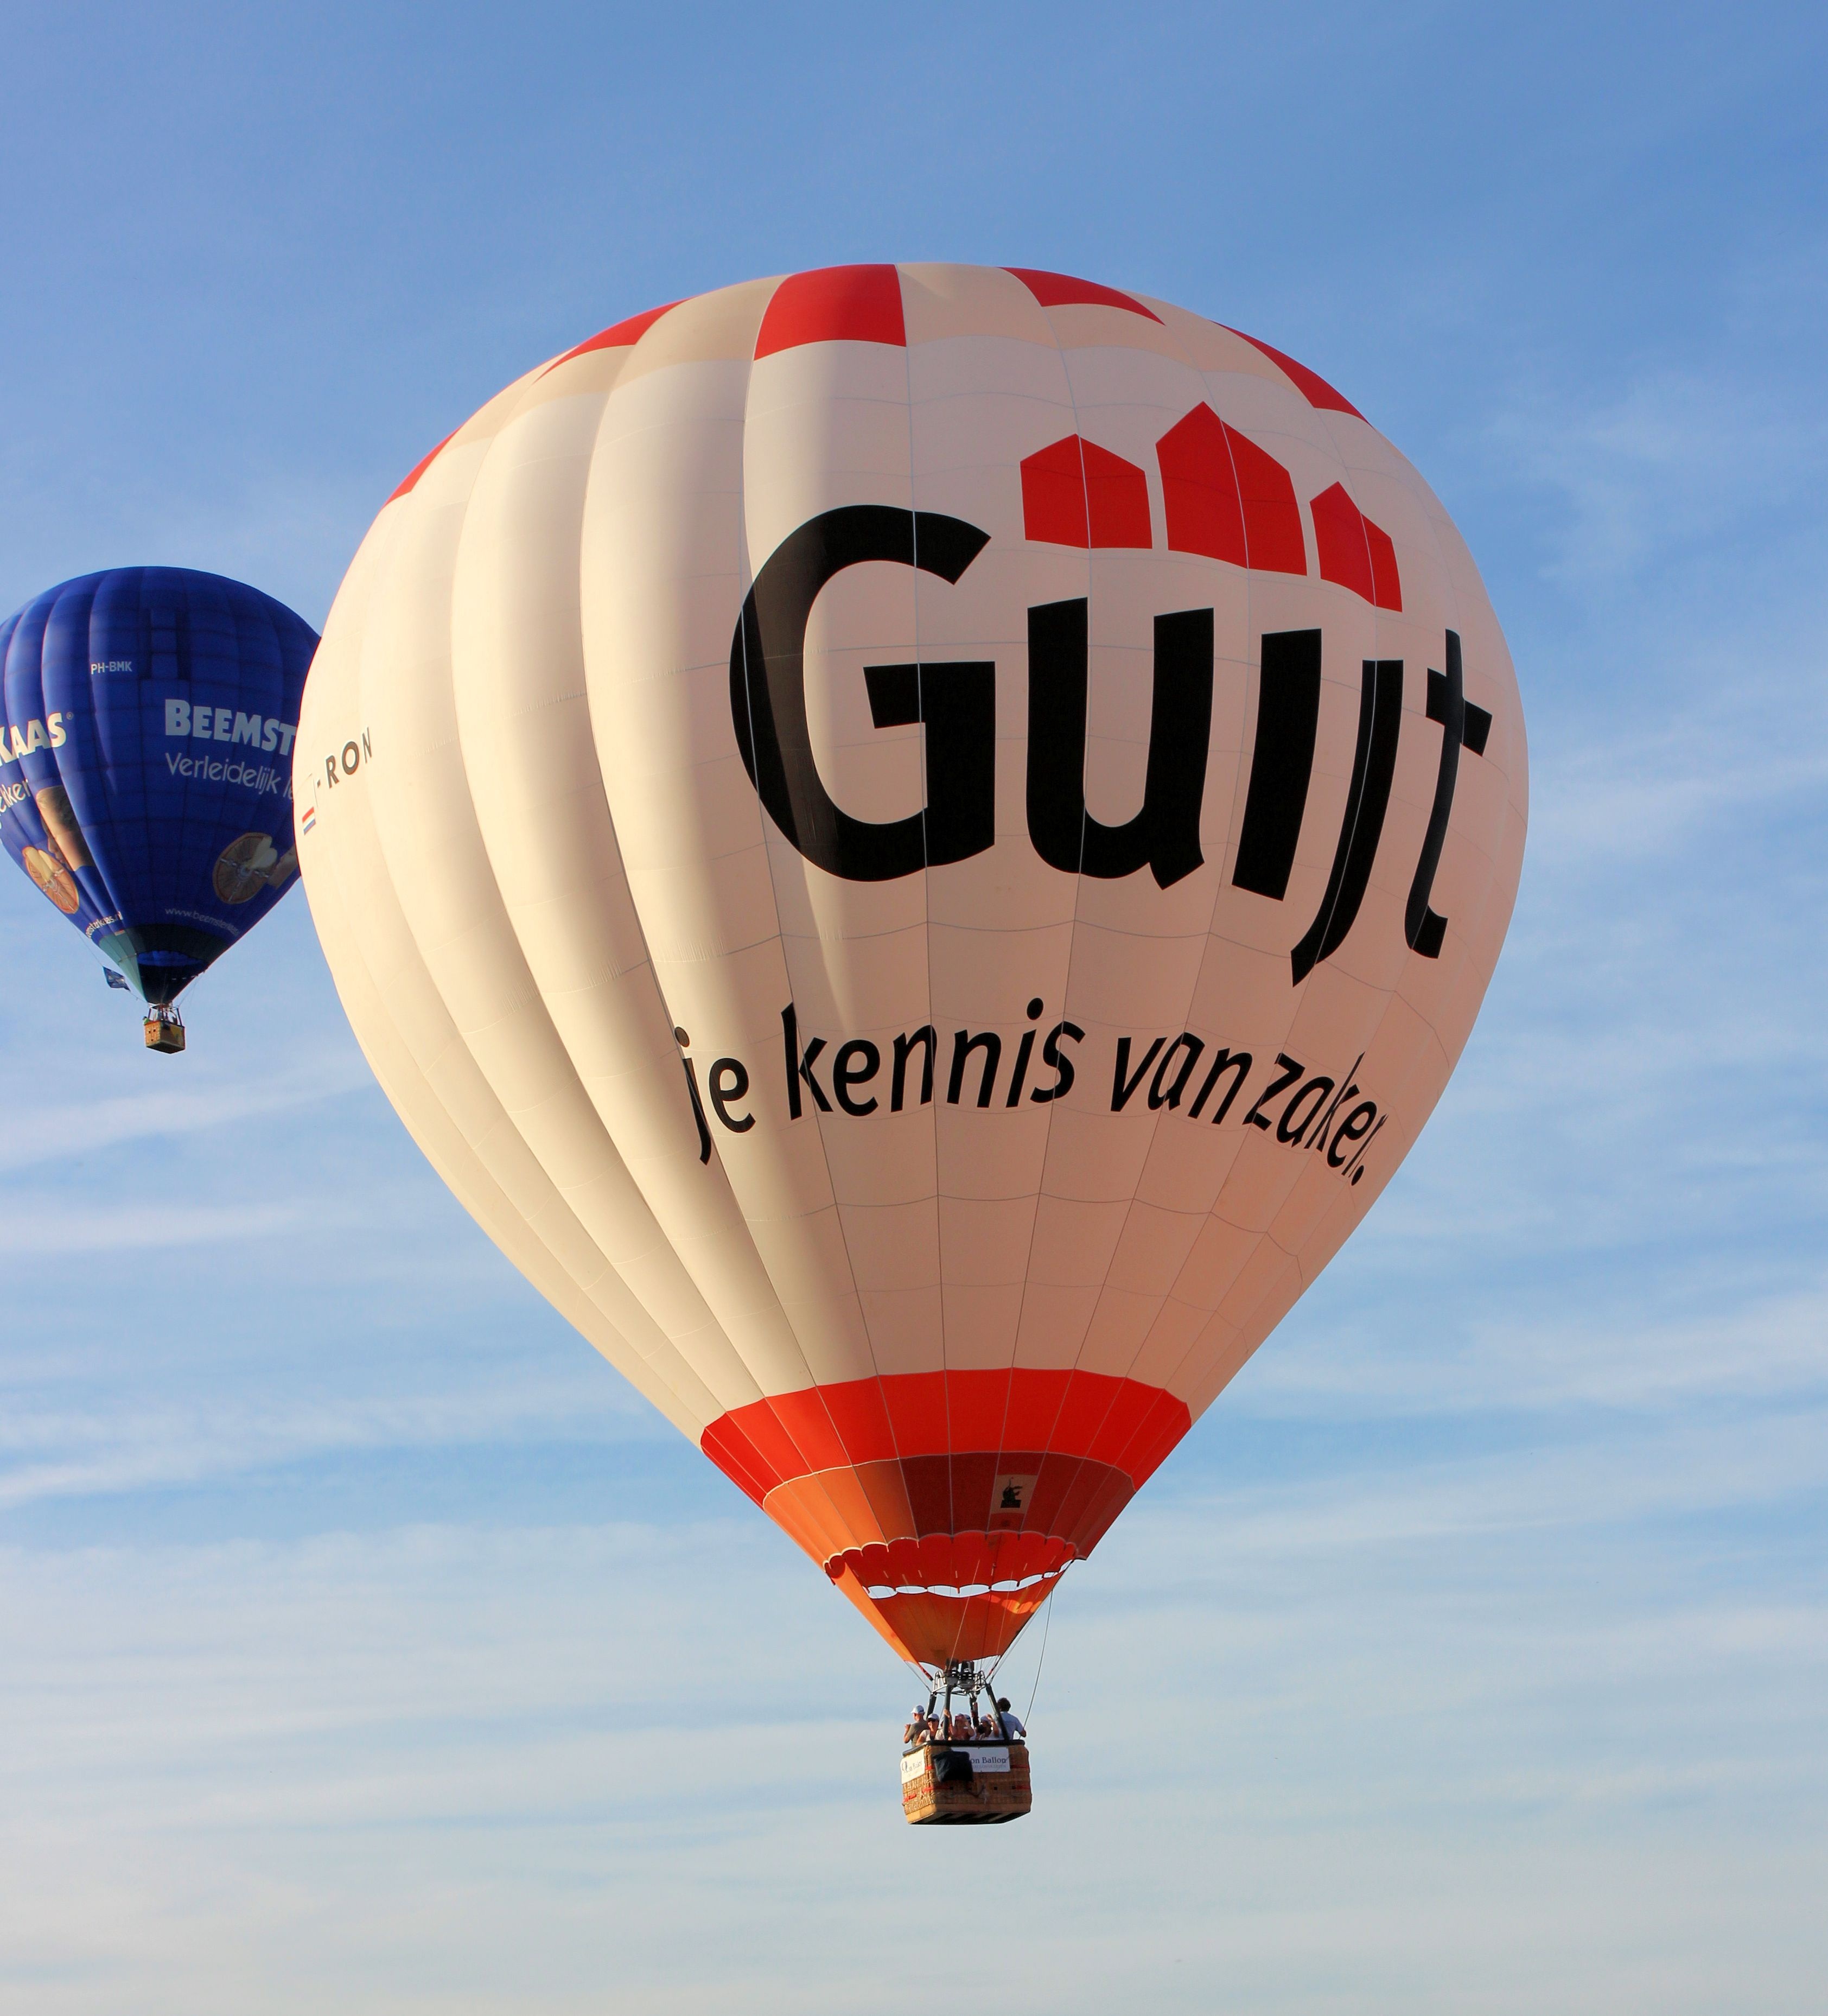
balloon, hot air balloon, aircraft, vehicle, toy, netherlands, hot air ballooning, air balloon festival, atmosphere of earth, executive car